Huadian (make-up)

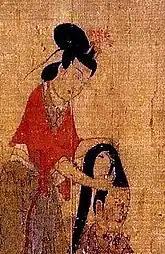
Women with huadian painted on forehead, from the painting "Admonitions Scroll", attributed to Gu Kaizhi.

According to a legend, the in floral design originated in the Southern dynasty period when a plum blossom was blown on the forehead of Princess Shouyang (a daughter of Song Wudi) when she was taking a walk in the palace in early spring. The plum blossom for some reasons could not be removed or washed off; but since it looked beautiful on the princess, it became a fashion trend.